Ilanz

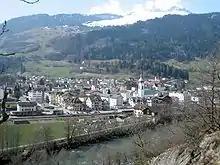
Ilanz 2007

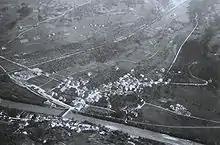
Ilanz 1923, Photography by Walter Mittelholzer

The town of Ilanz has a total area of . Of this area, 24.9% is used for agricultural purposes, while 50.6% is forested. Of the rest of the land, 18.7% is settled (buildings or roads) and the remainder (5.7%) is non-productive (rivers, glaciers or mountains).